Nuakata Island

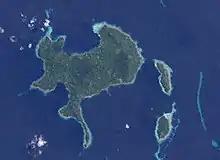
Nuakata Island Landsat Imagery

Nuakata Island is a small, mountainous island in the Goschen Strait south of Normanby Island and east of East Cape. It is part of Milne Bay Province in southeastern Papua New Guinea. Mount Tanorabwa is the highest point on the island at .